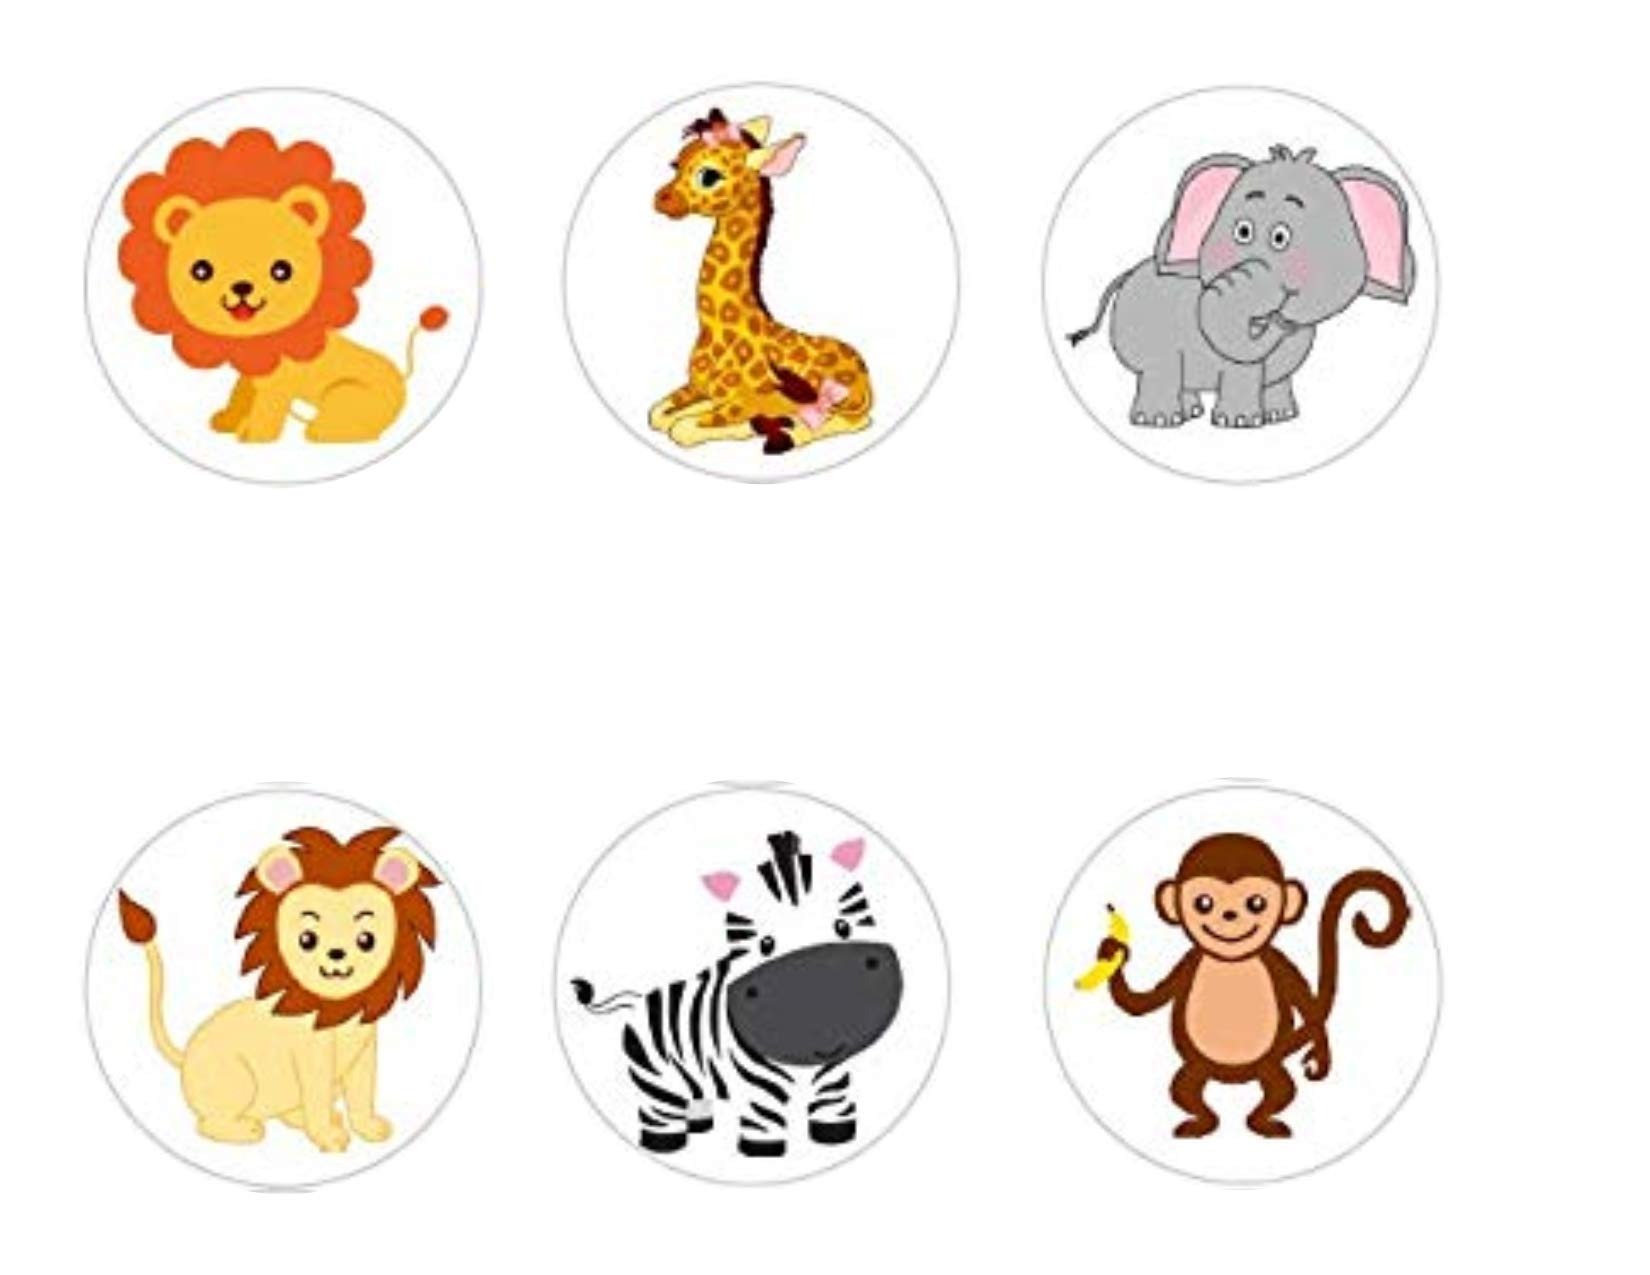
Item Name: Whimsical Practicality Safari Jungle Animals Edible Icing Image Cupcake and Cookie Decorations (2 Inch Rounds)
Bullet Point 1: A fast and simple way to add to your birthdays and occasions. Just peel the back off of your edible image and lay flat on your previously frosted cake. Watch as it absorbs and creates a brillant design that both children and adults will love. Instructions for placement on cake are included. You may store your image, laying flat, up to one year.
Bullet Point 2: Gluten Free! Soy Free! Trans-Fat Free! No Known Allergens! No Peanut Products Added! Printed on high quality edible icing paper (not wafer or rice paper)
Bullet Point 3: 1.5 inch rounds have 30 per sheet, 2 Inch Rounds have 12 per sheet and 3 Inch Rounds have 6 per sheet
Product Description: Edible icing art is a great way to make a cake and cupcakes look fantastic and professional. These are an easy and inexpensive way to make your cake look like a masterpiece. All icing images come with instructions . Simply remove the edible icing art from backing and place on top of freshly iced cake or cupcakes. After 15 to 25 minutes the edible icing art will blend with the frosting to give your cake a professional look
Value: 1.0
Unit: Count

Price: 14.99